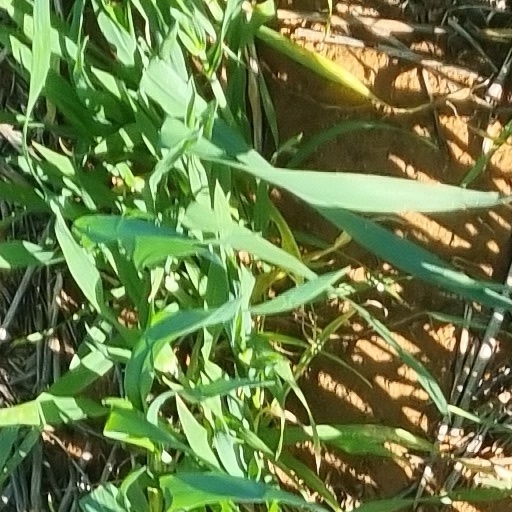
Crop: wheat